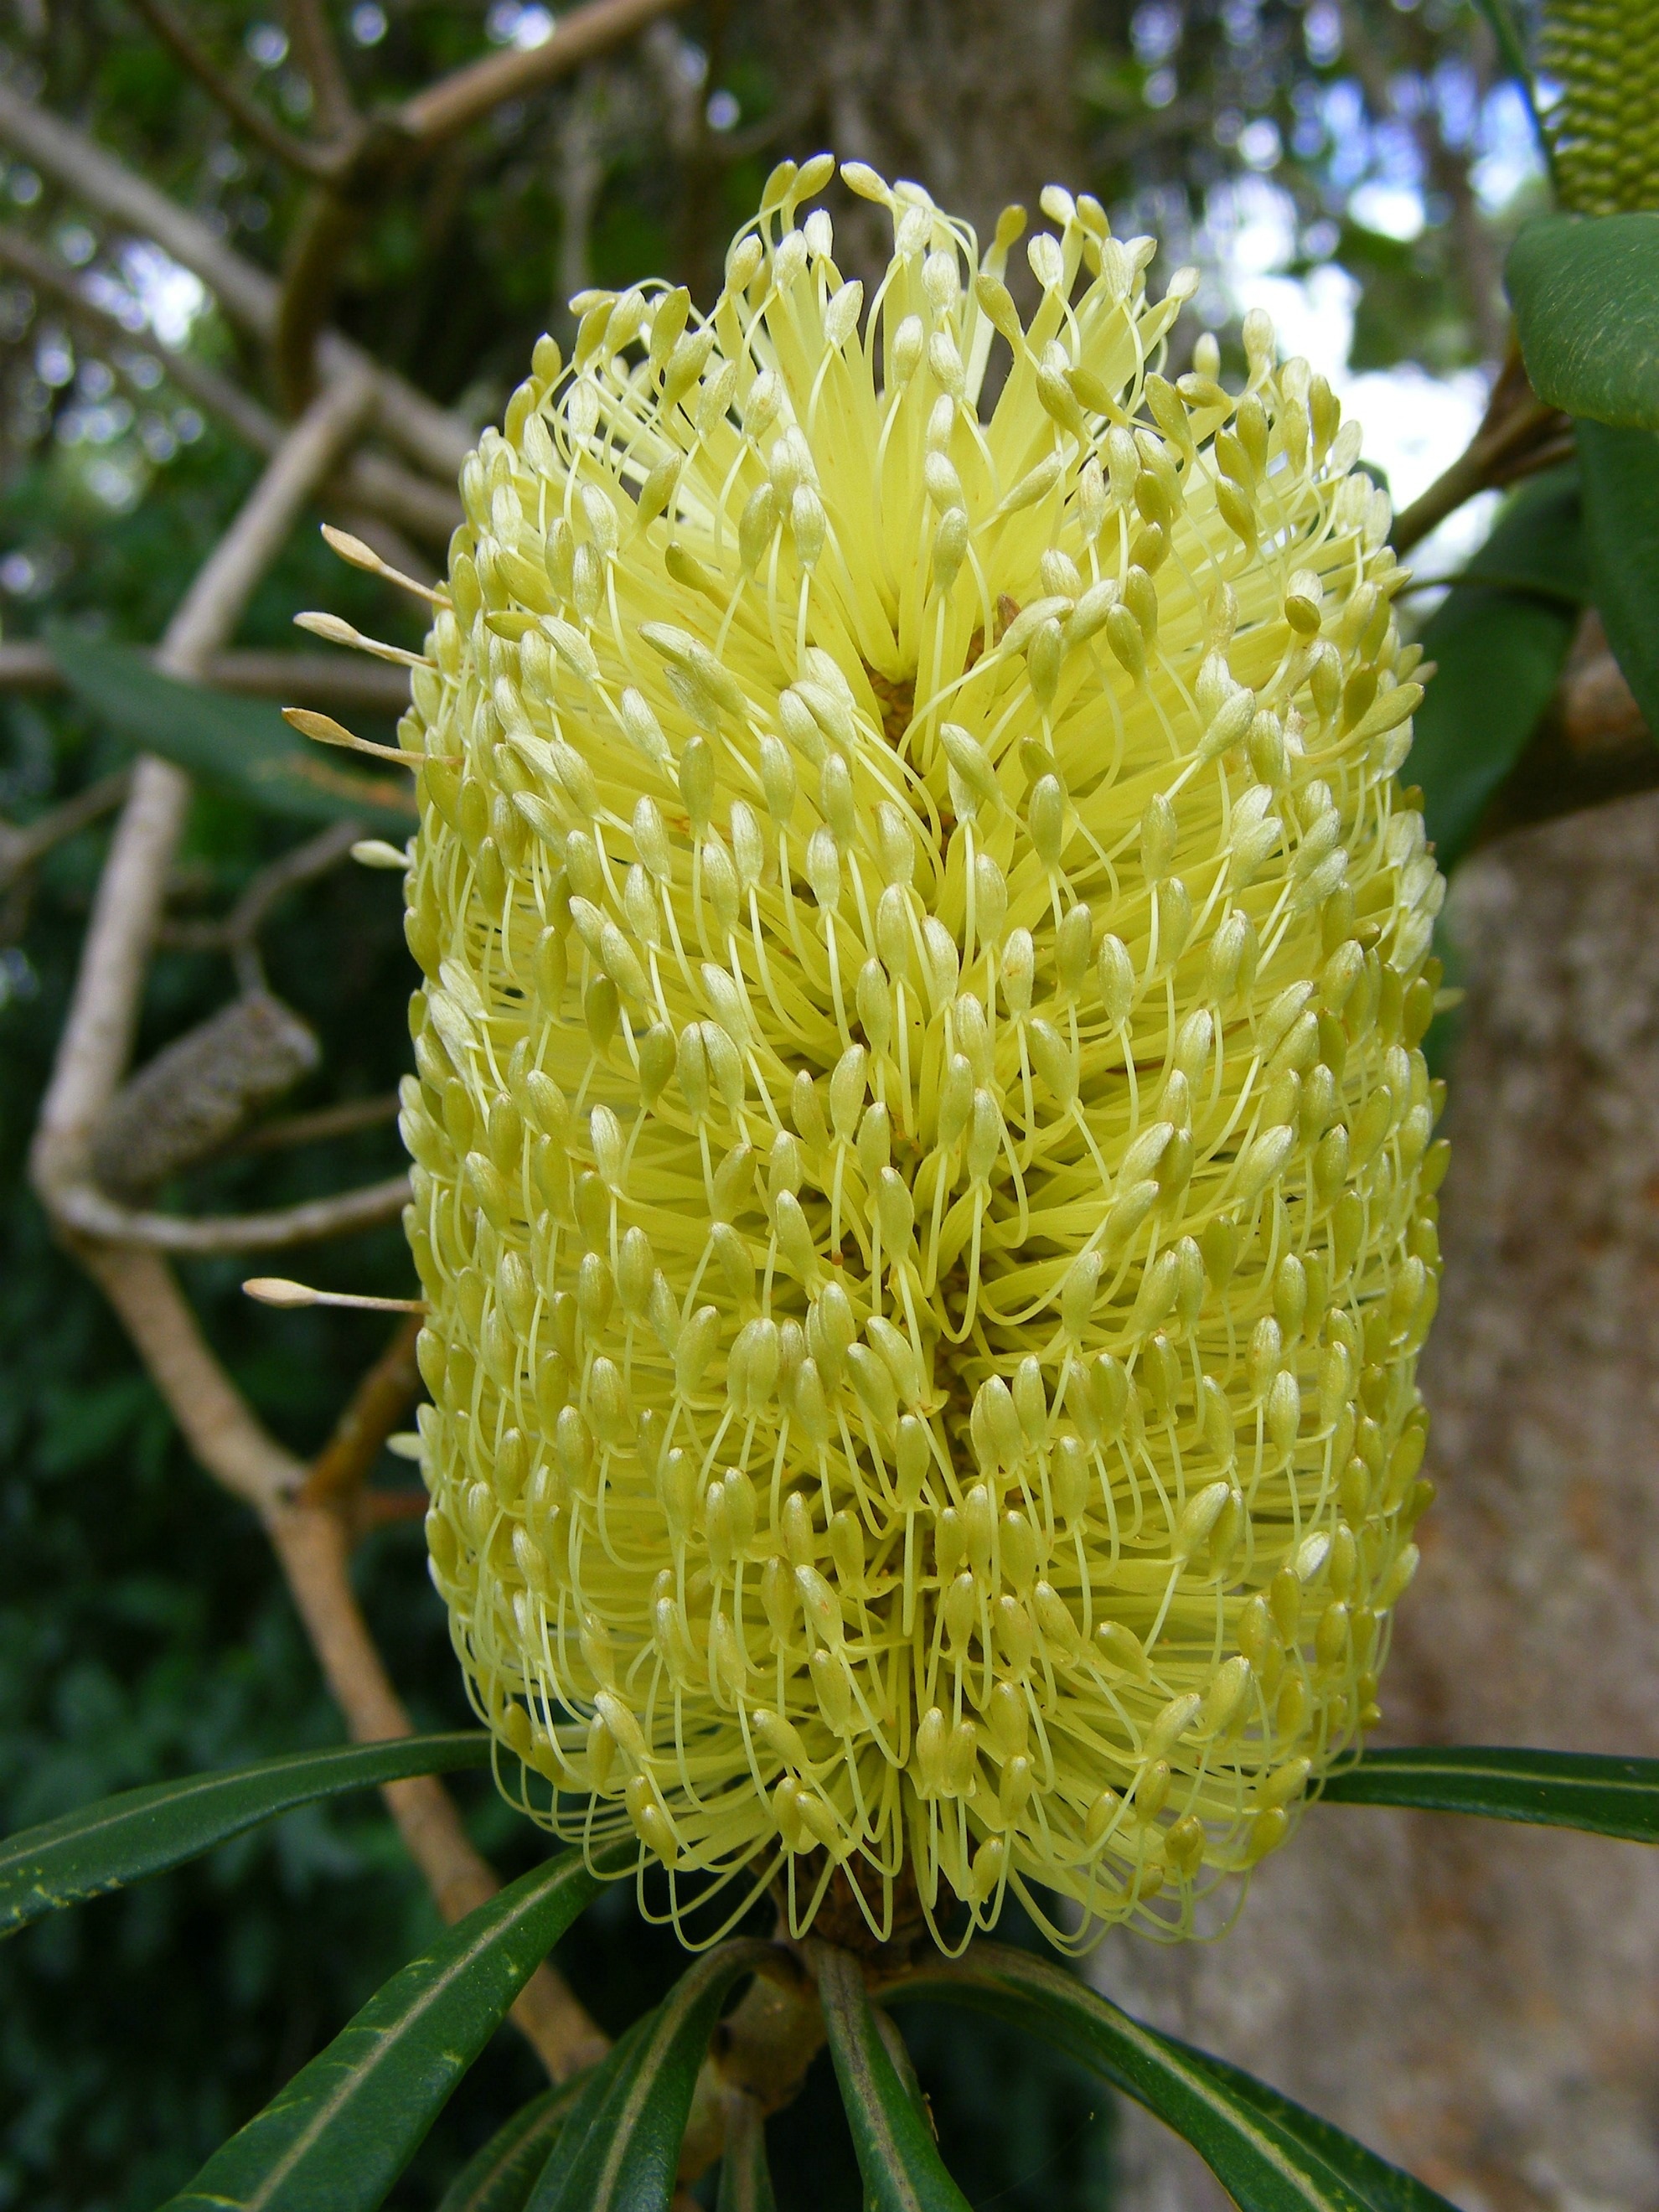
tree, plant, flower, bloom, bush, produce, evergreen, botany, yellow, flora, wildflower, australia, native, australian, shrub, banksia, flowering plant, woody plant, land plant, proteales, protea family, banksia flower